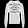
Label: Pullover